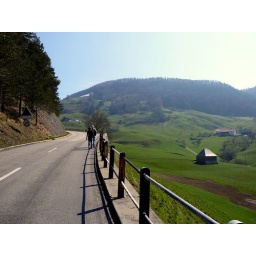
highway in the mountains